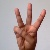
The image shows a hand gesture representing the letter 'W' in Indian Sign Language.